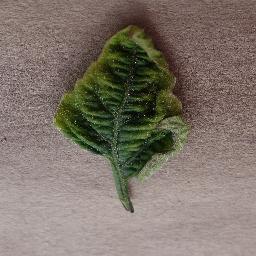
Label: Tomato___Tomato_Yellow_Leaf_Curl_Virus